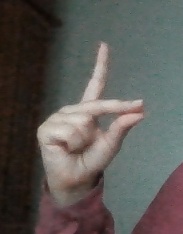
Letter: ta